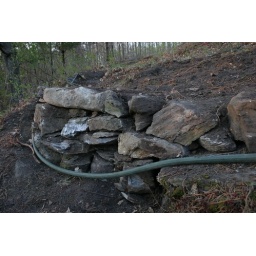
The dry-stone retaining wall I am building to allow us to garden in a terrace on our cliff.